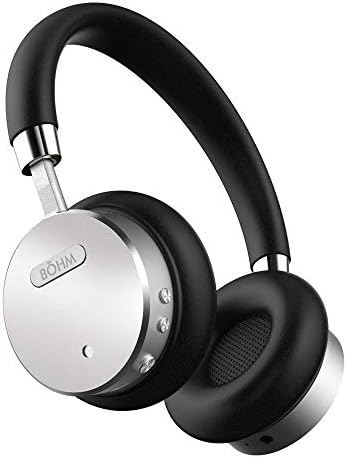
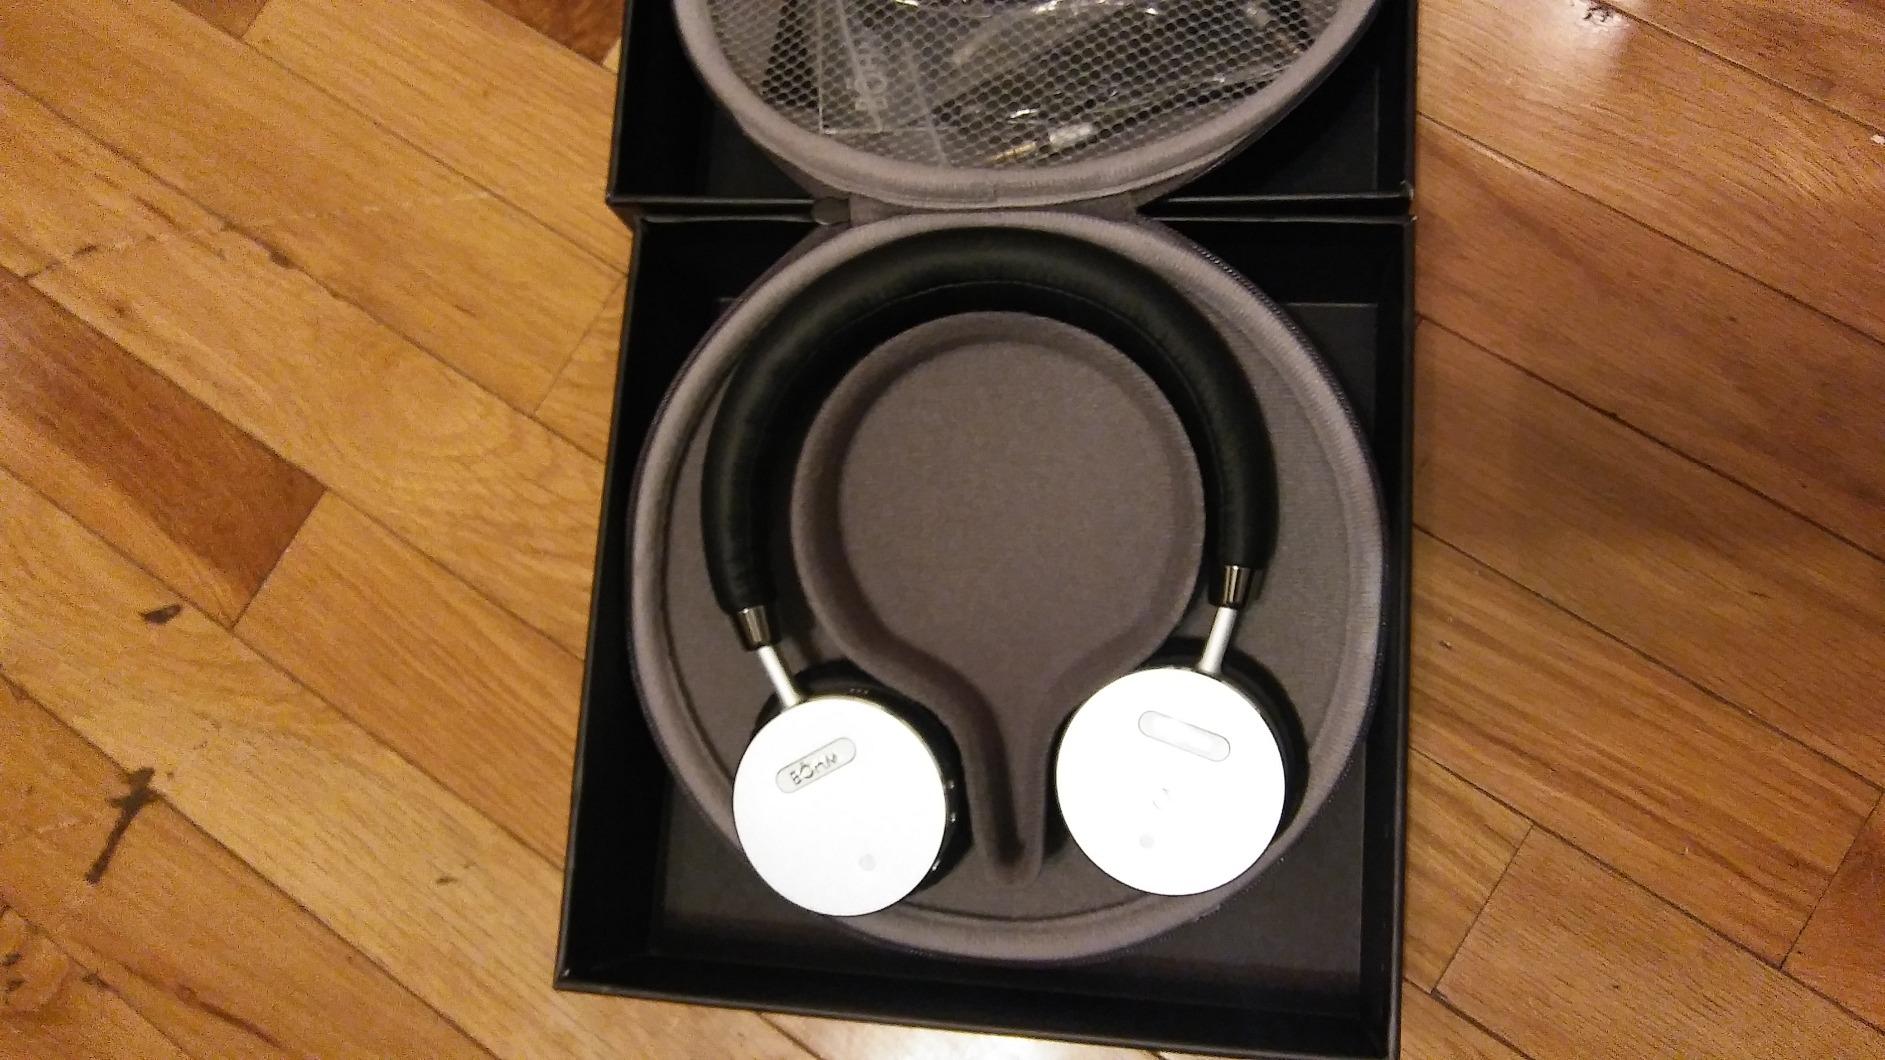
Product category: headphones
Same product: yes